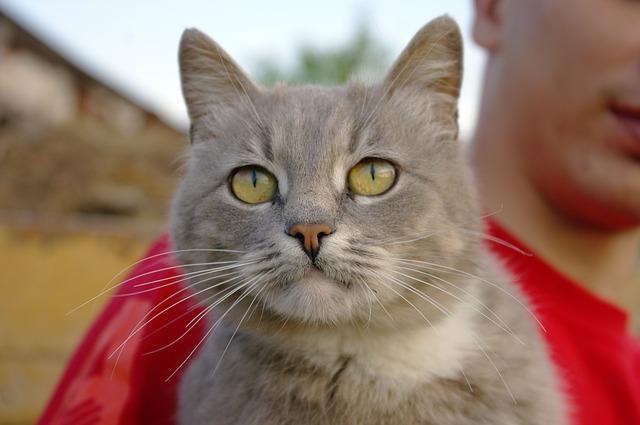
cat